History of the metric system

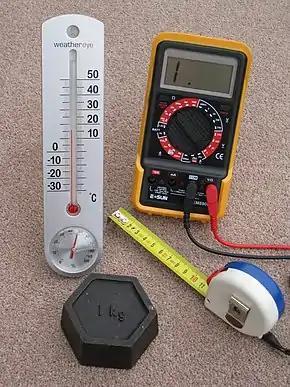
Four domestic quality contemporary measuring devices that have metric calibrations – a tape measure calibrated in centimetres, a thermometer calibrated in degrees Celsius, a kilogram weight (mass) and an electrical multimeter which measures volts, amps and ohms

As industry developed around the world, the cgs system of units as adopted by the British Association for the Advancement of Science in 1873 with its plethora of electrical units continued to be the dominant system of measurement, and remained so for at least the next 60 years. The advantages were several: it had a comprehensive set of derived units which, while not quite coherent, were at least homologous; the MKS system lacked a defined unit of electromagnetism at all; the MKS units were inconveniently large for the sciences; customary systems of measures held sway in the United States, Britain, and the British empire, and even to some extent in France, the birthplace of the metric system, which inhibited adoption of any competing system. Finally, war, nationalism, and other political forces inhibited development of the science favouring a coherent system of units.